Koča Popović

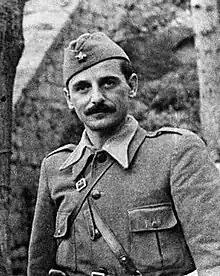
Popović as commander of the First Proletarian Division in Drvar, 1943

Konstantin "Koča" Popović (14 March 1908 – 20 October 1992) was a Serbian and Yugoslav politician and communist volunteer in the Spanish Civil War, 1937–1939 and Divisional Commander of the First Proletarian Division of the Yugoslav Partisans. He is on occasion referred to as "the man who saved the Yugoslav Partisans", because it was he who anticipated the weakest point in the Axis lines on the Zelengora–Kalinovik axis, and devised the plan for breaking through it during the Battle of Sutjeska, thus saving Josip Broz Tito, his headquarters and the rest of the resistance movement. After the war, he served as the Chief of the General Staff of the Yugoslav People's Army, before moving to the position of Minister of Foreign Affairs and spent the final years of his political career as Vice President of Yugoslavia.